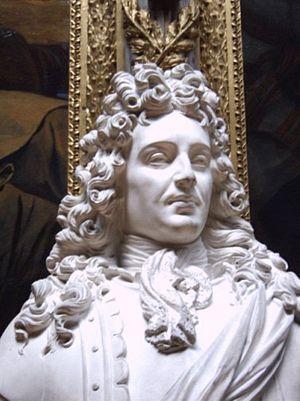
La galerie des Batailles est une galerie du musée de l'Histoire de France, située au premier étage de l'aile du Midi du château de Versailles.
Cette page recense, par règne ou mandat politique, les personnalités élevées à la dignité de maréchal de France, grand office de la couronne de France, leur portrait et leurs armoiries.